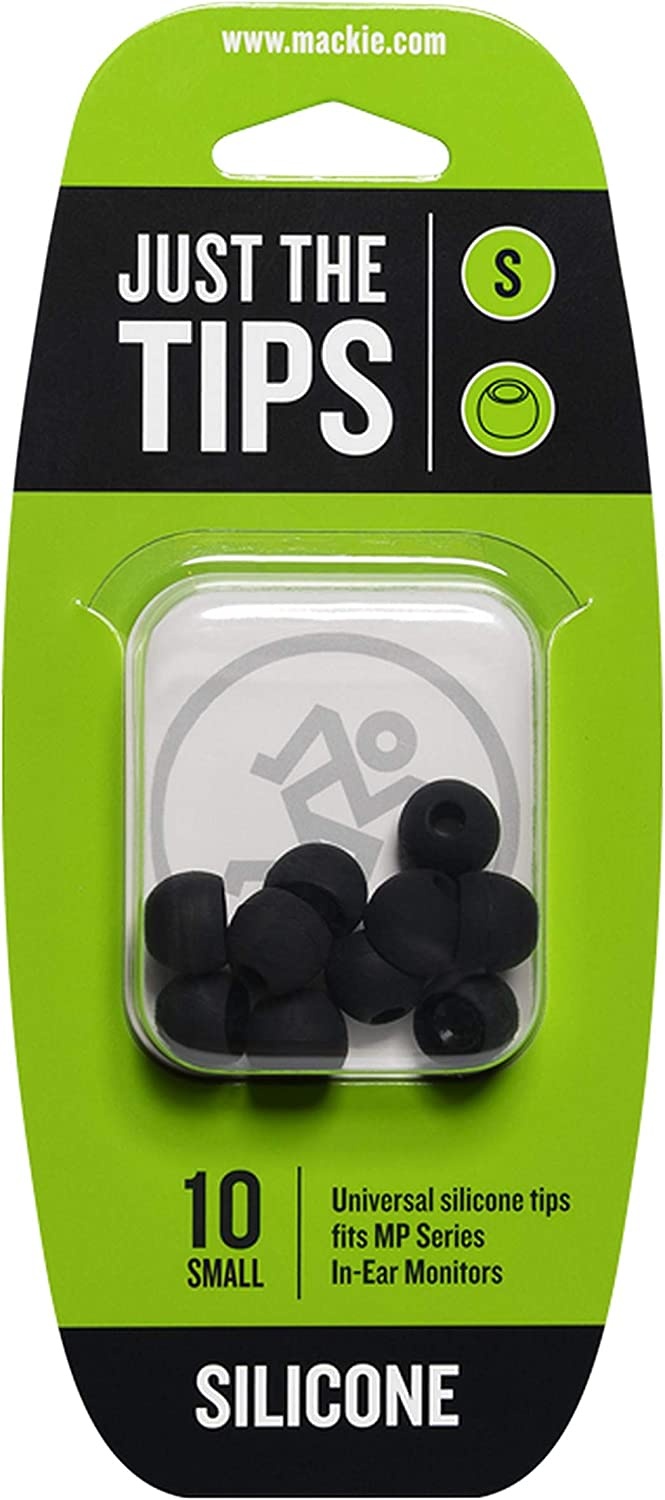
Mackie MP Series Small Silicone Black Tips Kit
Mackie MP Series Small Silicone Black Tips Kit The silicone tips are designed for the MP Series in-ear monitors. Always keep spare ones on hand. General Features: MP Series Small Silicone Black Tips Kit ⚠️Warning: This product can expose you to, known to the State of California, to cause cancer. For more information, go to P65Warnings.ca.
Brand: Mackie
Category: Electronics > Audio > Audio Accessories > Headphone & Headset Accessories